Brown House, Munich

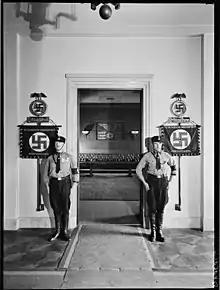
SA members on guard by NSDAP and SA "Deutschland Erwache" standards and the "Senatorensaal" conference room inside the Brown House, 1933

Acquiring the Brown House in Munich pleased Hitler, as operating from such a stately building helped provide the Nazi Party with an "image of respectability." Moreover, the existence of the Nazi Party in such a resplendent facility while the Weimar government still controlled Germany, furnished the appearance of an office comprising a "state within a state." Subsequent building projects emerged in the vicinity of the new party headquarters as the Brown House formed a sort of nucleus for Nazi construction and activity. Hitler maintained an office in the Brown House, as did Hans Frank, Heinrich Himmler, Hermann Göring, Rudolf Hess, Philipp Bouhler, and Franz Xaver Schwarz. A lavish office was constructed for Propaganda Minister Joseph Goebbels. Himmler was appointed head of security for the Brown House. Significant amounts of money were contributed to the party as a result of Göring's business contacts, some of which he used to construct an underground garage lift at his apartment in the Brown House leading straight to his personal lobby, so guests could discreetly visit him there. There was also a restaurant in the basement of the facility.